League Against Usury

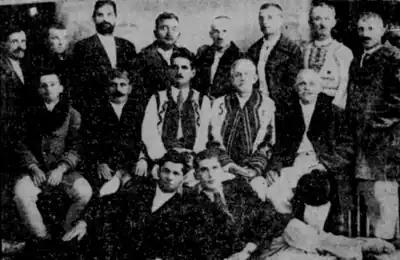
Aristică Magherescu and Gorj peasant debtors, photographed in May 1935

Other splinter groups, formed in the wake of the 1931 elections, included the Ploughmen's Party of Greater Romania (PPRM), established in November 1931 by Iarca, Aristică Magherescu, and Sterie Ionescu. In February 1932, Iarca, as the PPRM chairman, was asking the Electoral Commission for the sun cross logo, to be used as its own symbol. The Commission, which was then under Lupu's leadership, denied them this privilege. The LCC still ran in the partial elections for the Assembly seat in Tutova (April 1932), separate from Lupu's own PȚ–L. During a PNȚ rally held at Bârlad's French Cinema, Eduard Mirto sought to persuade voters that the LCC was "all empty talk, with no possibility of being realized." The seat was taken by the Iron Guard's Corneliu Zelea Codreanu, who won 26% of the vote; the LCC had 13.7%, and the PȚ–L 6.2%. According to Heinen, the League still managed to draw votes away from the Iron Guard's niche, upsetting its growth; a report in "Lupta" claimed that Antonescu had received full support from Iorga's government, including by having his candidates taken on trips around the county with a government-owned automobile, carrying the Romanian tricolor.